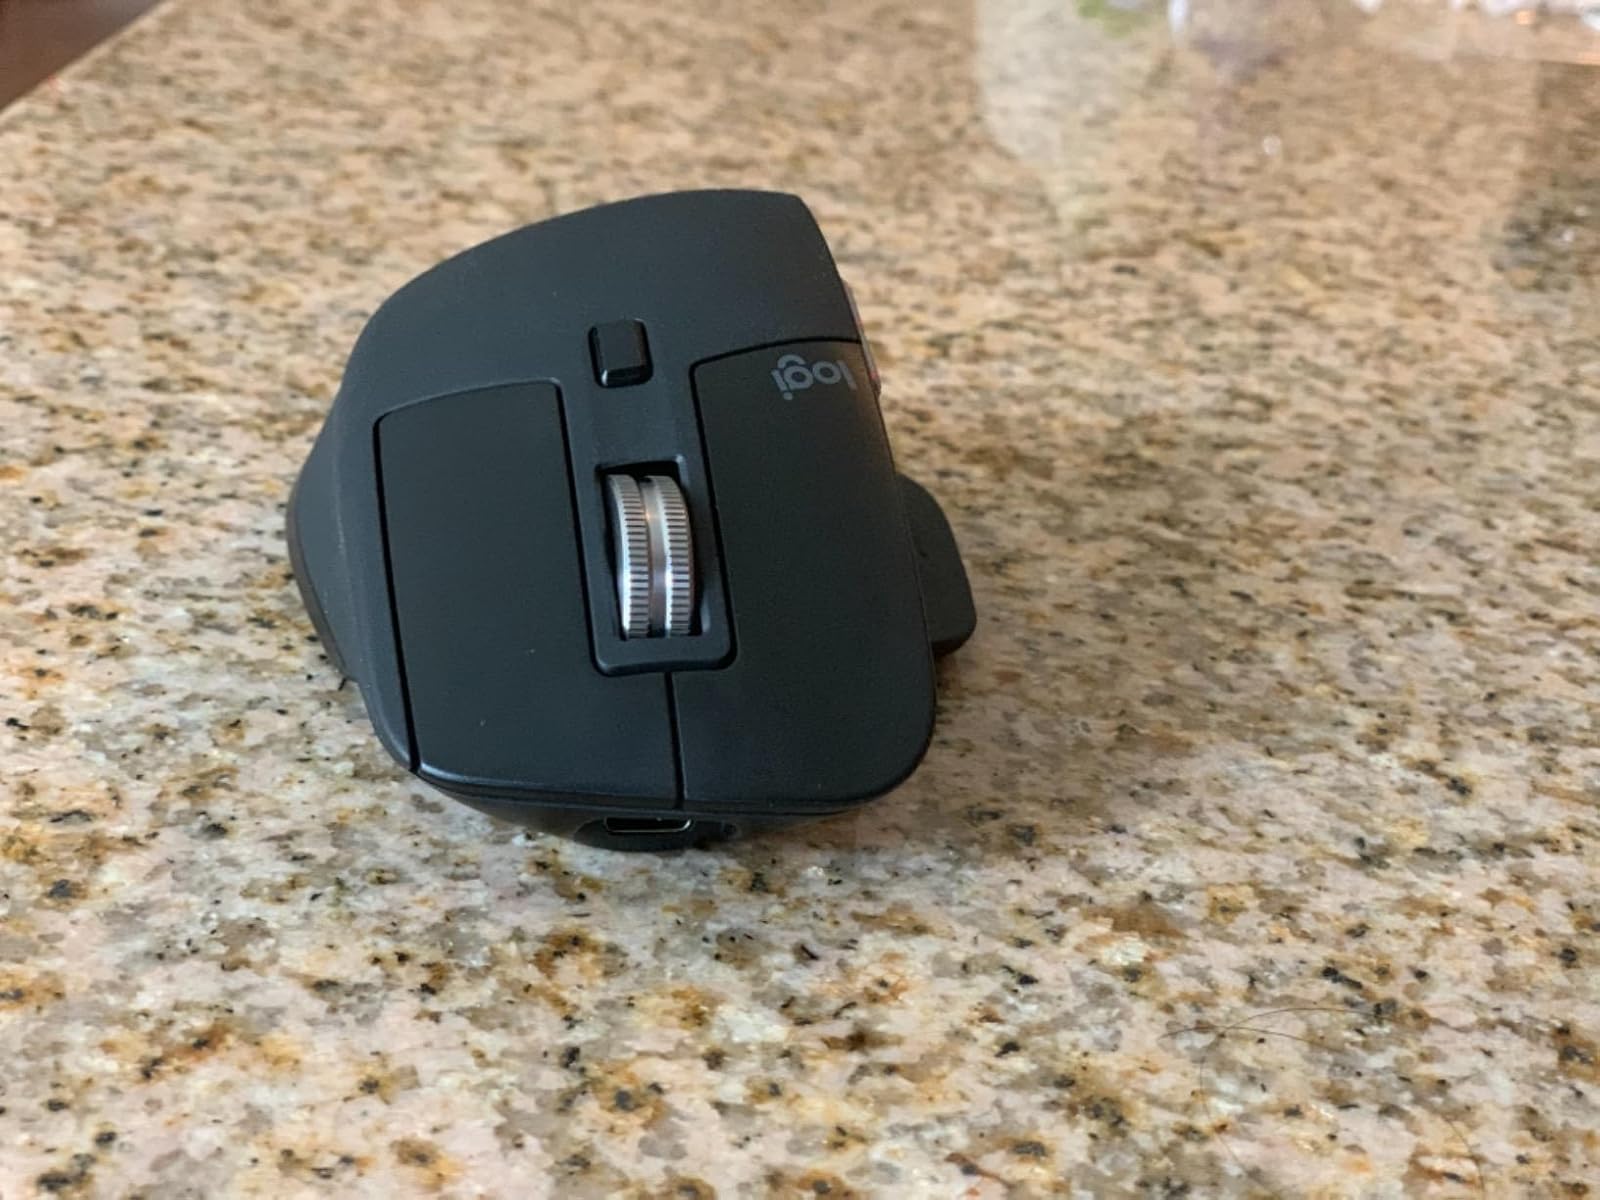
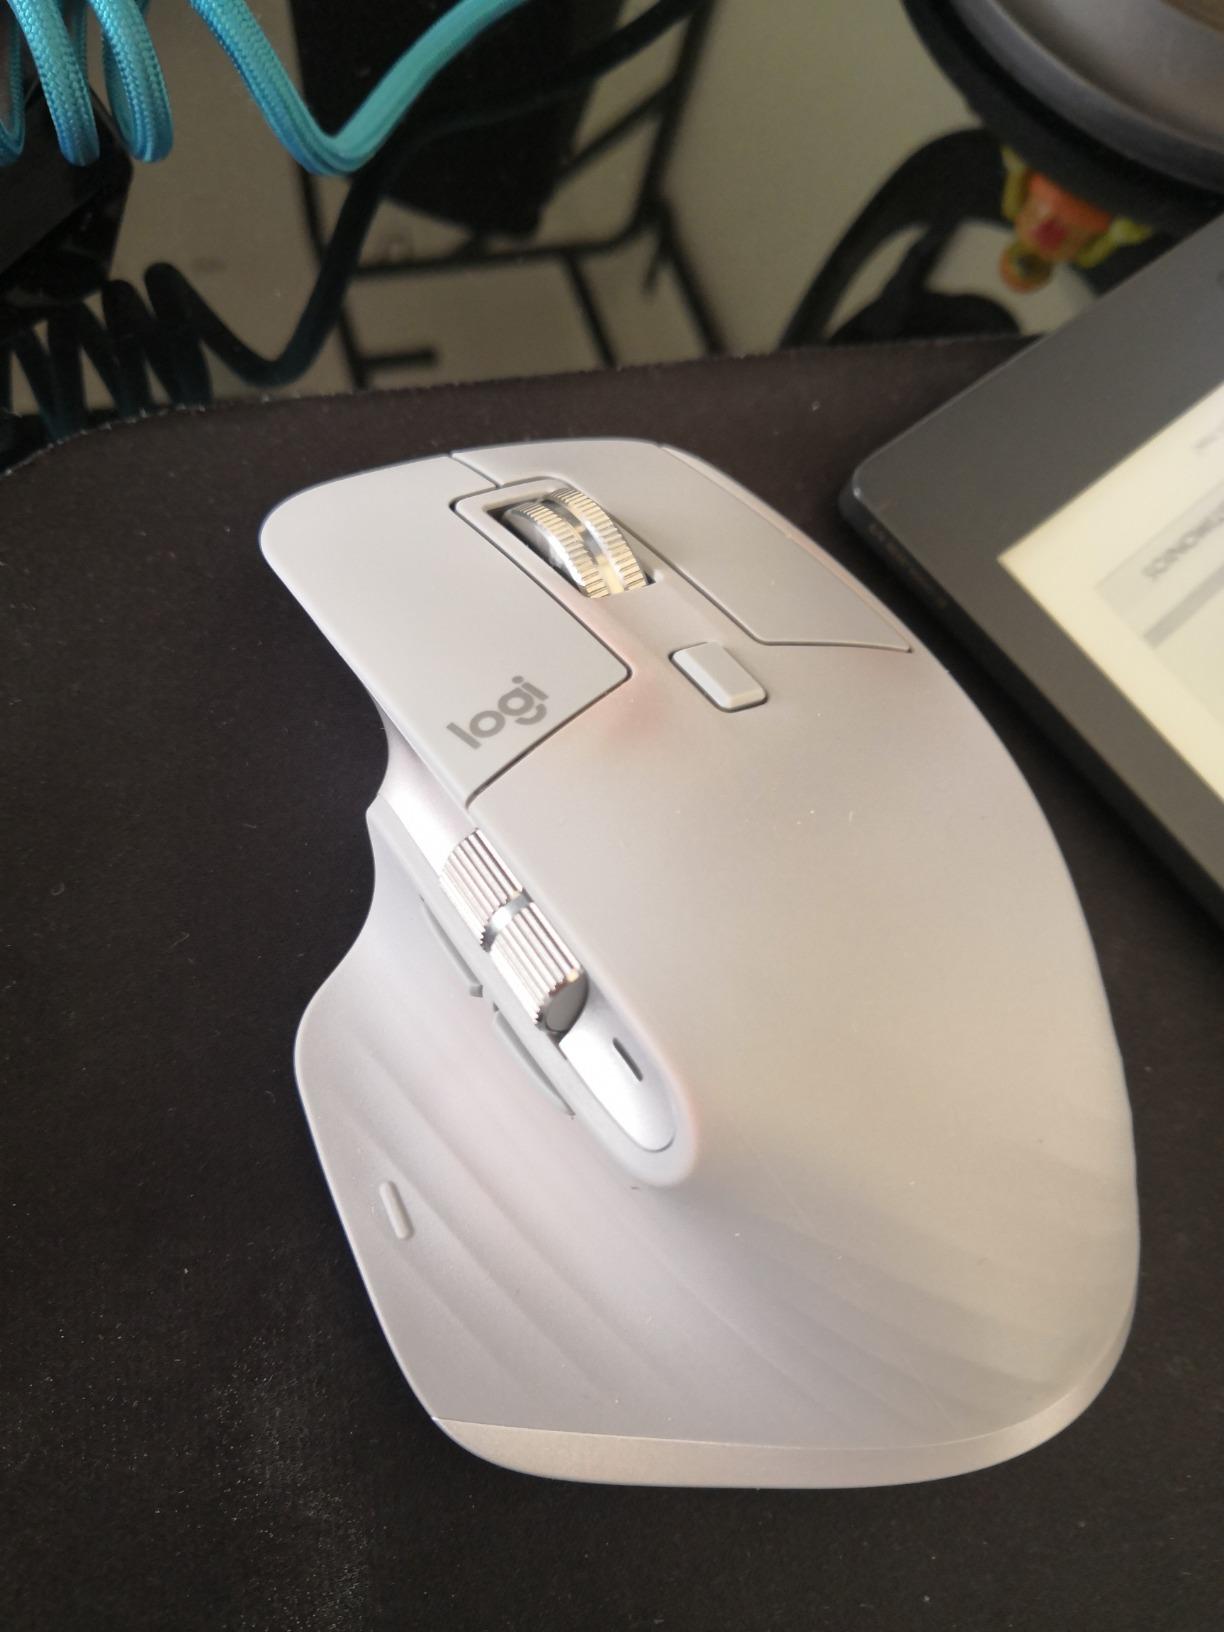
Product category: mouse
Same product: no